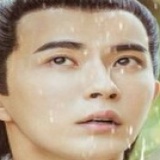
diễn viên Vu Mông Lung